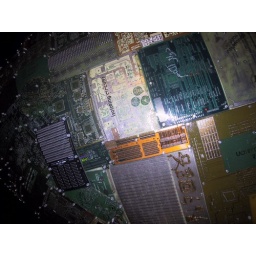
Composed of all kinds of plastic computer bits, many inscribed with techno-babbly phrases in a variety of languages.